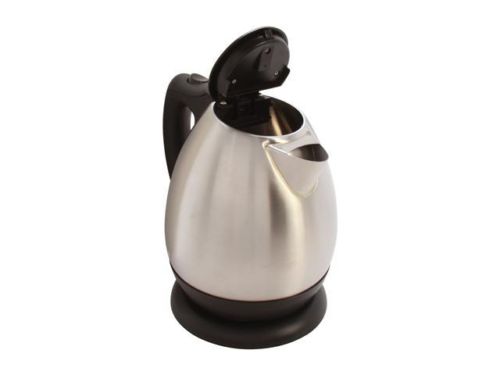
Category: kettle